Dalgarven Mill – Museum of Ayrshire Country Life and Costume

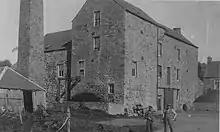
A view of the working mill prior to WW2

The first and second floors of the mill show all the aspects of country life with re-constructions of interiors (parlour, kitchen and bedroom) from Victorian times and displays of farm implements, Ayrshire Whitework, lace, luggage, dairy work, wildlife, storage jars, a bee skep and stand, quoits, early vacuum cleaners, washing machines, blacksmiths' tools, etc. The single room in a cottars house has been re-created, complete with box-beds, girnal, swee and other features, such as the bible-chair.